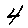
Label: 4